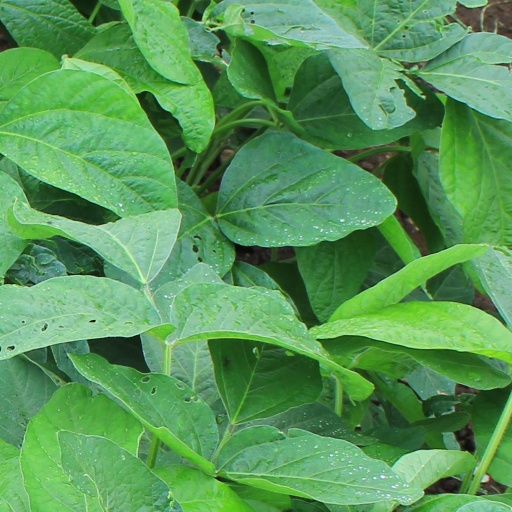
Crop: soybean